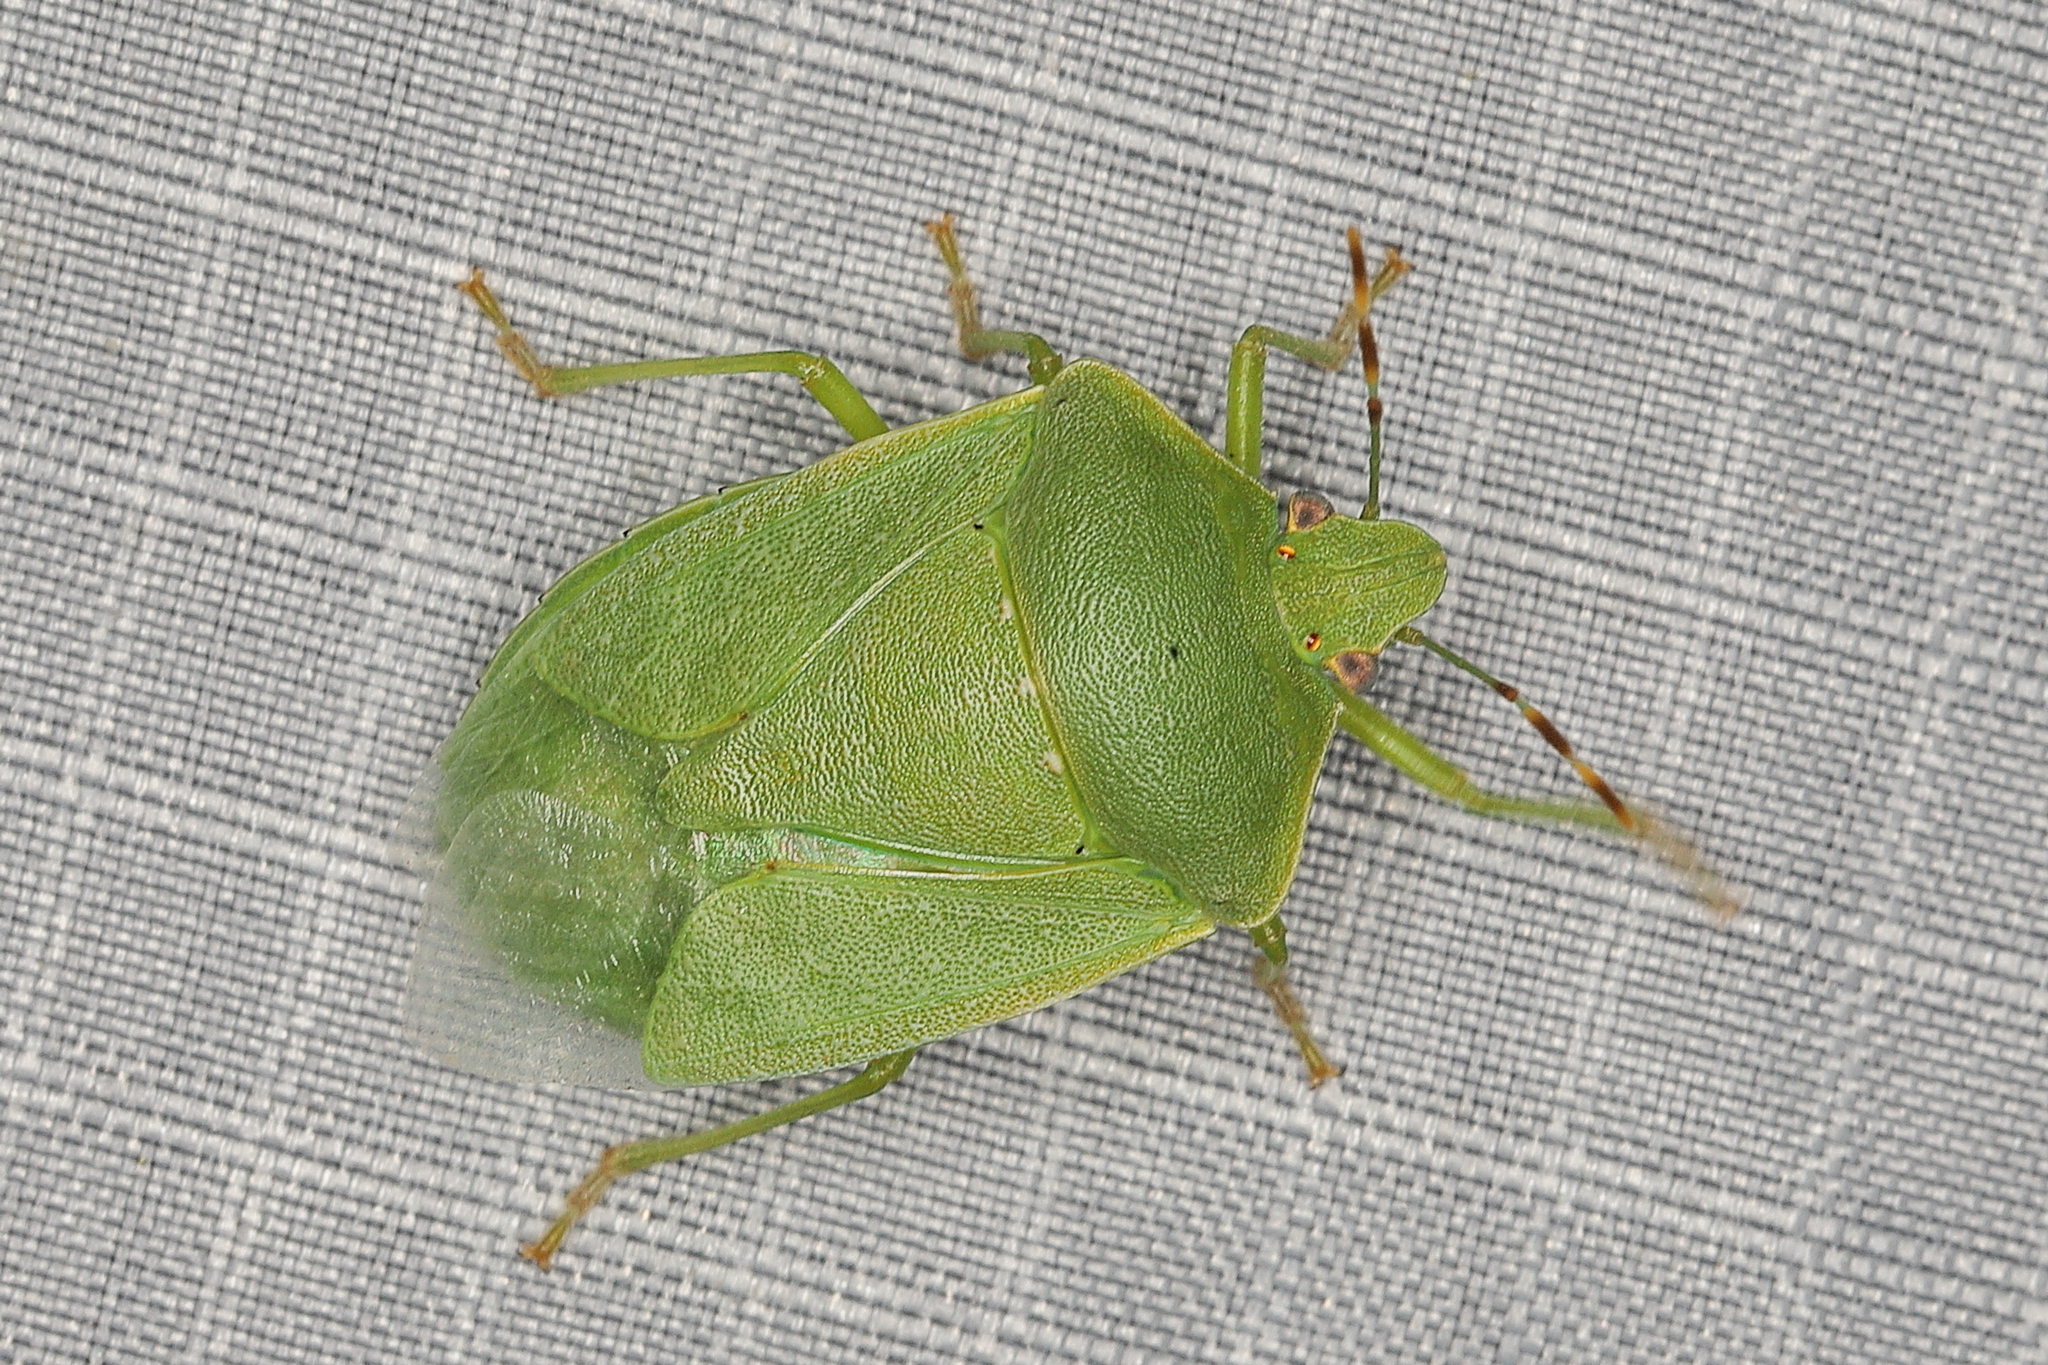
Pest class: stink_bug